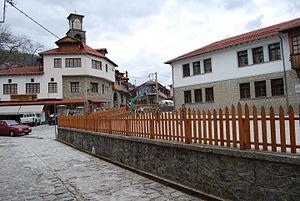
Vue de Metsovo, en Epire.